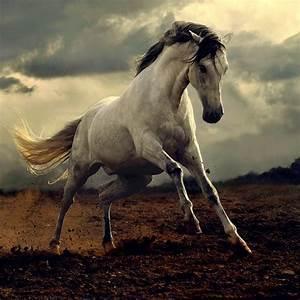
horse